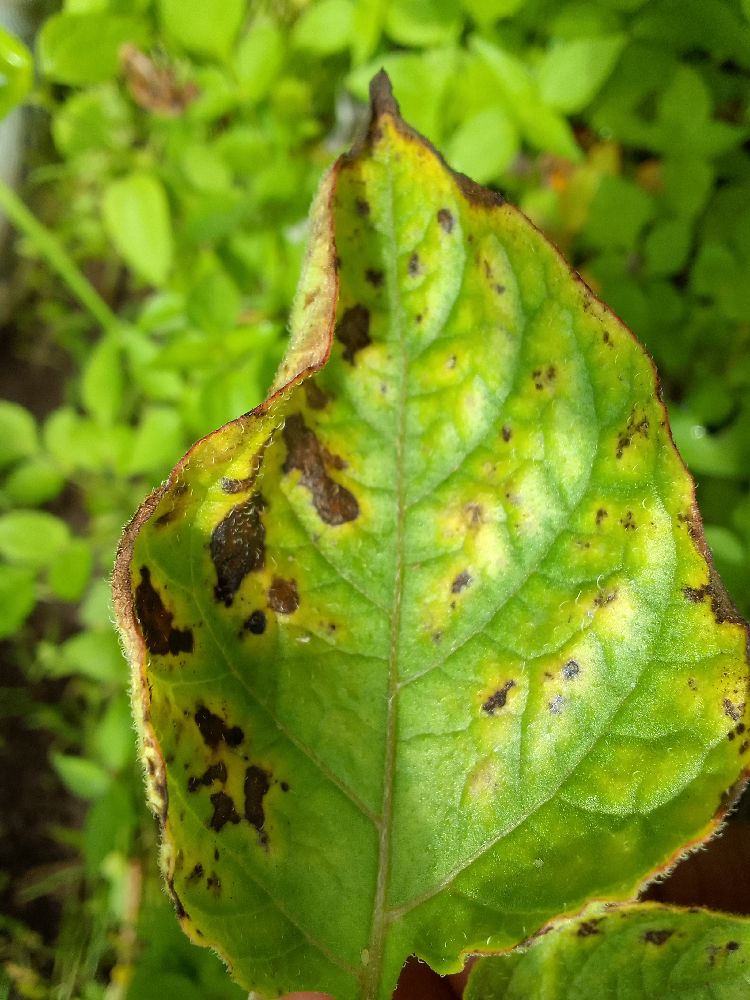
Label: Early blight